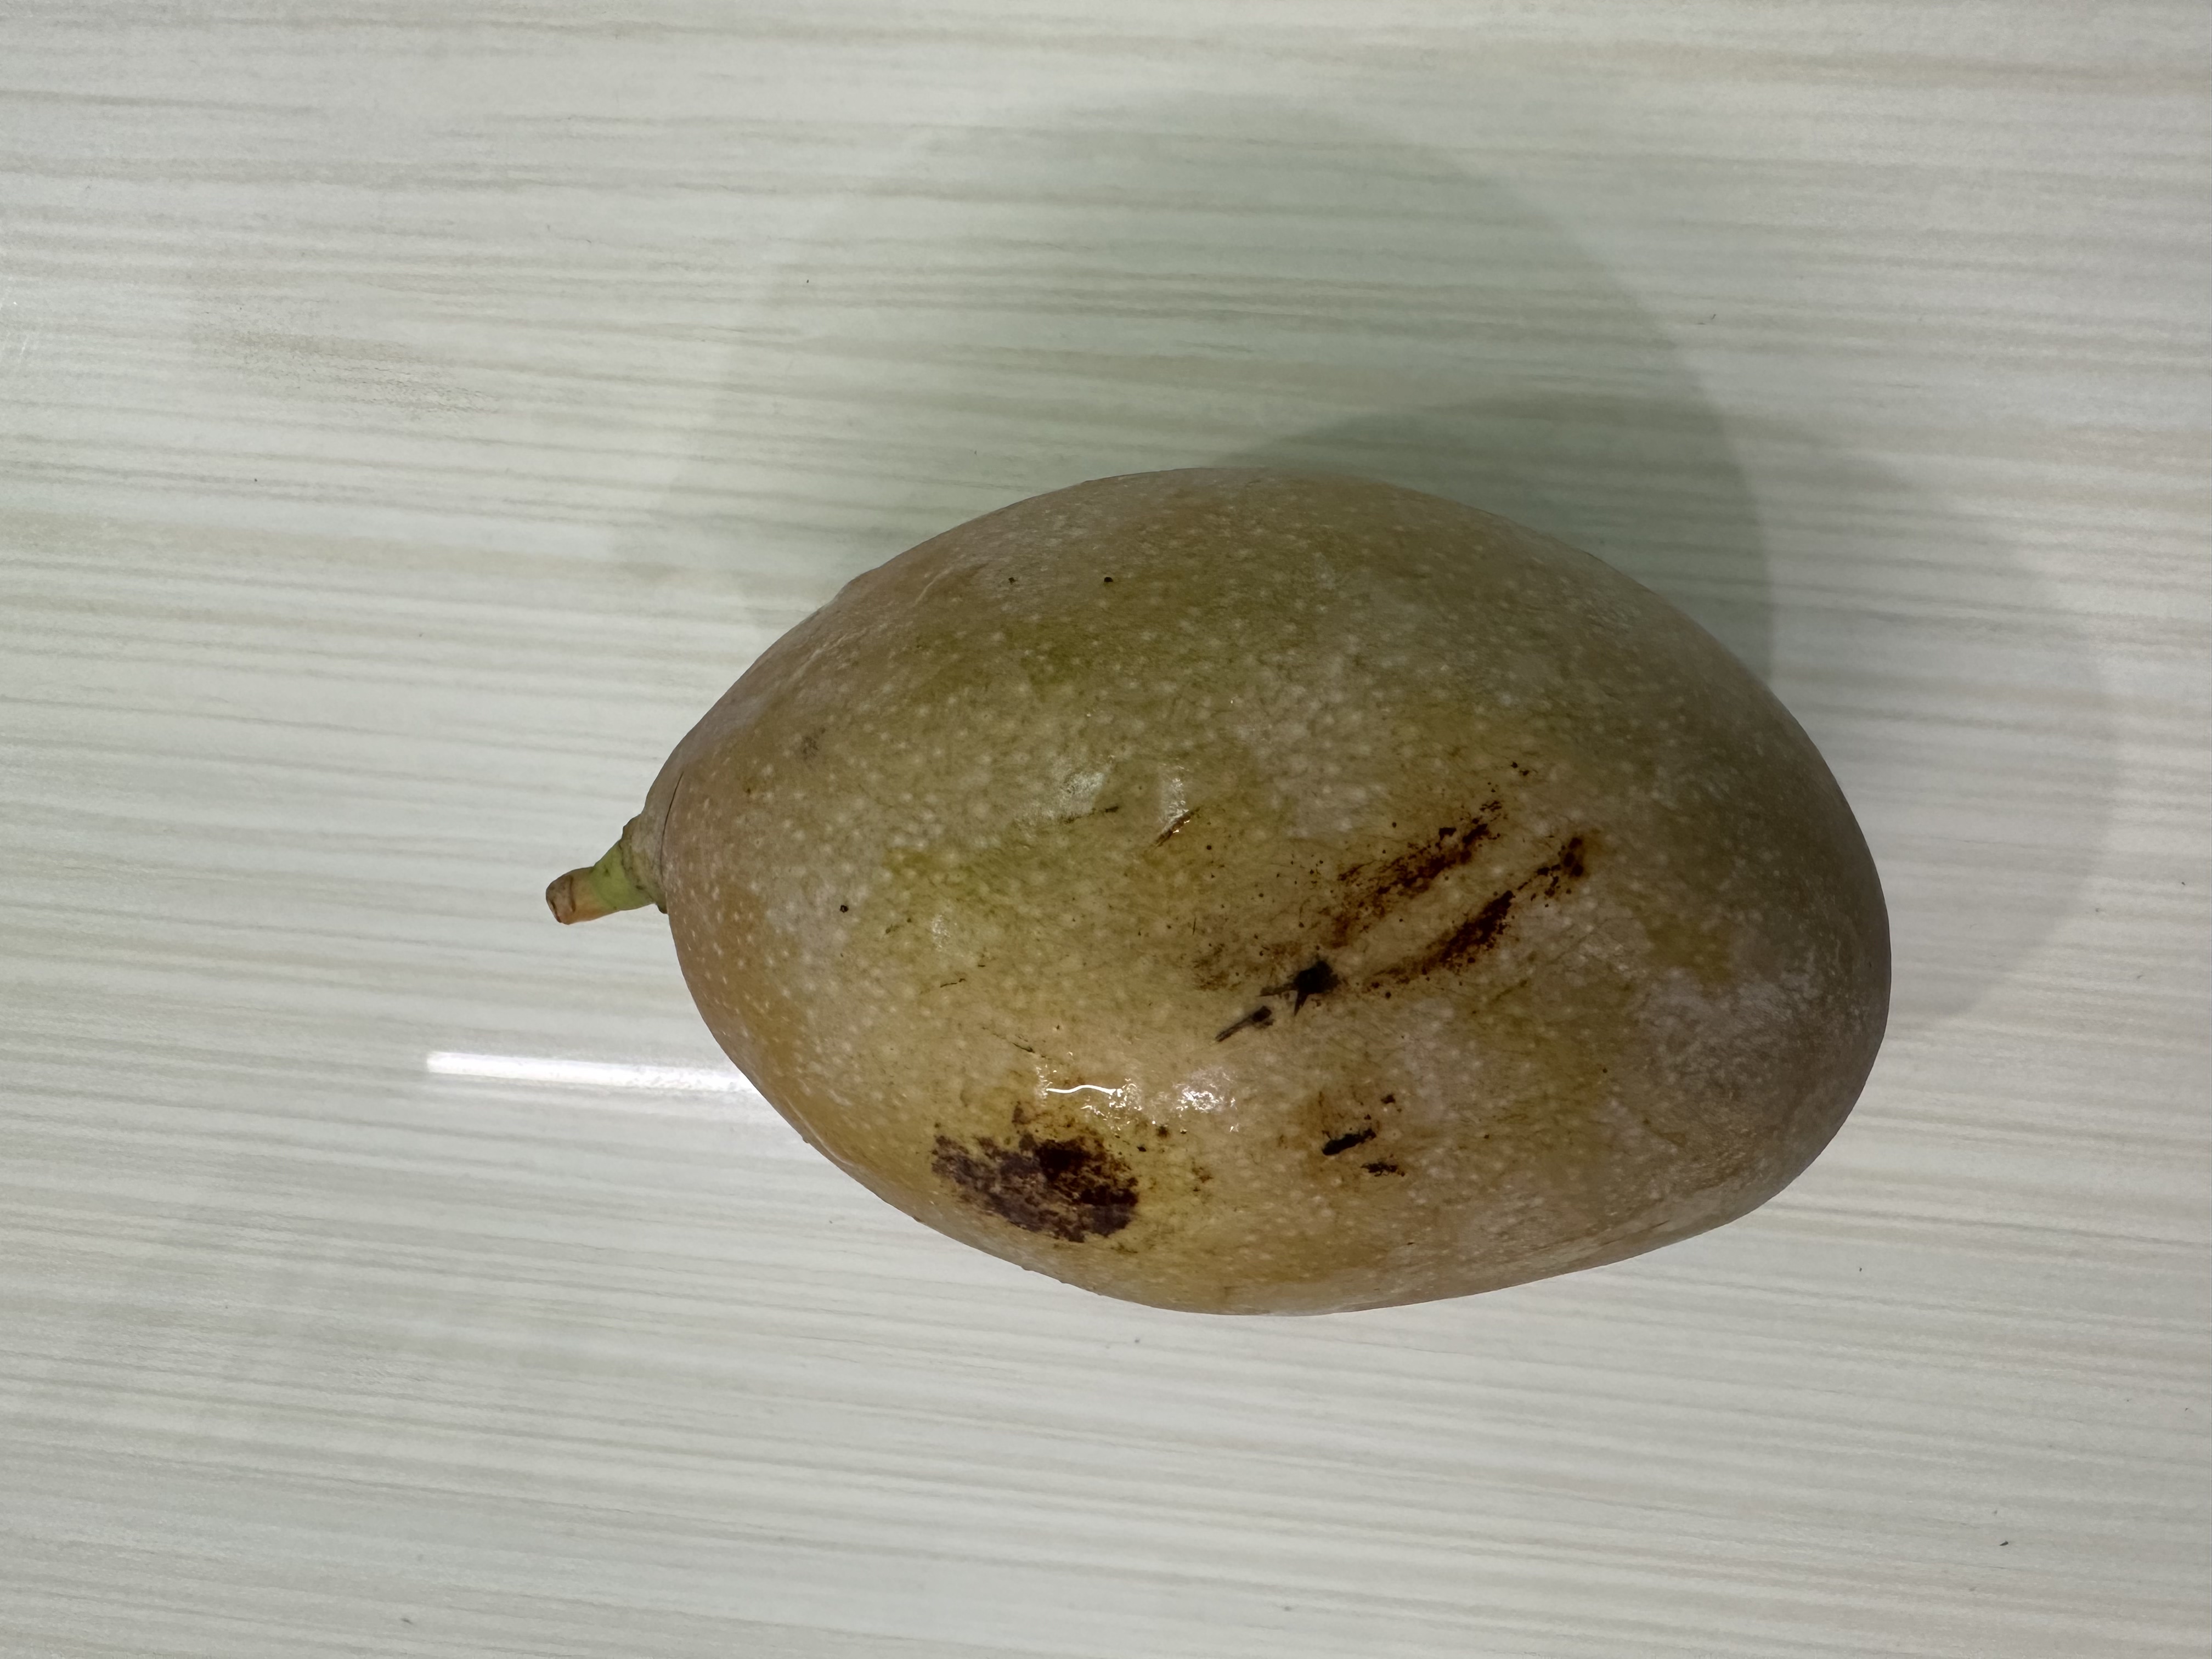
Mango variety: Bari-7